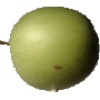
Label: apple_granny_smith